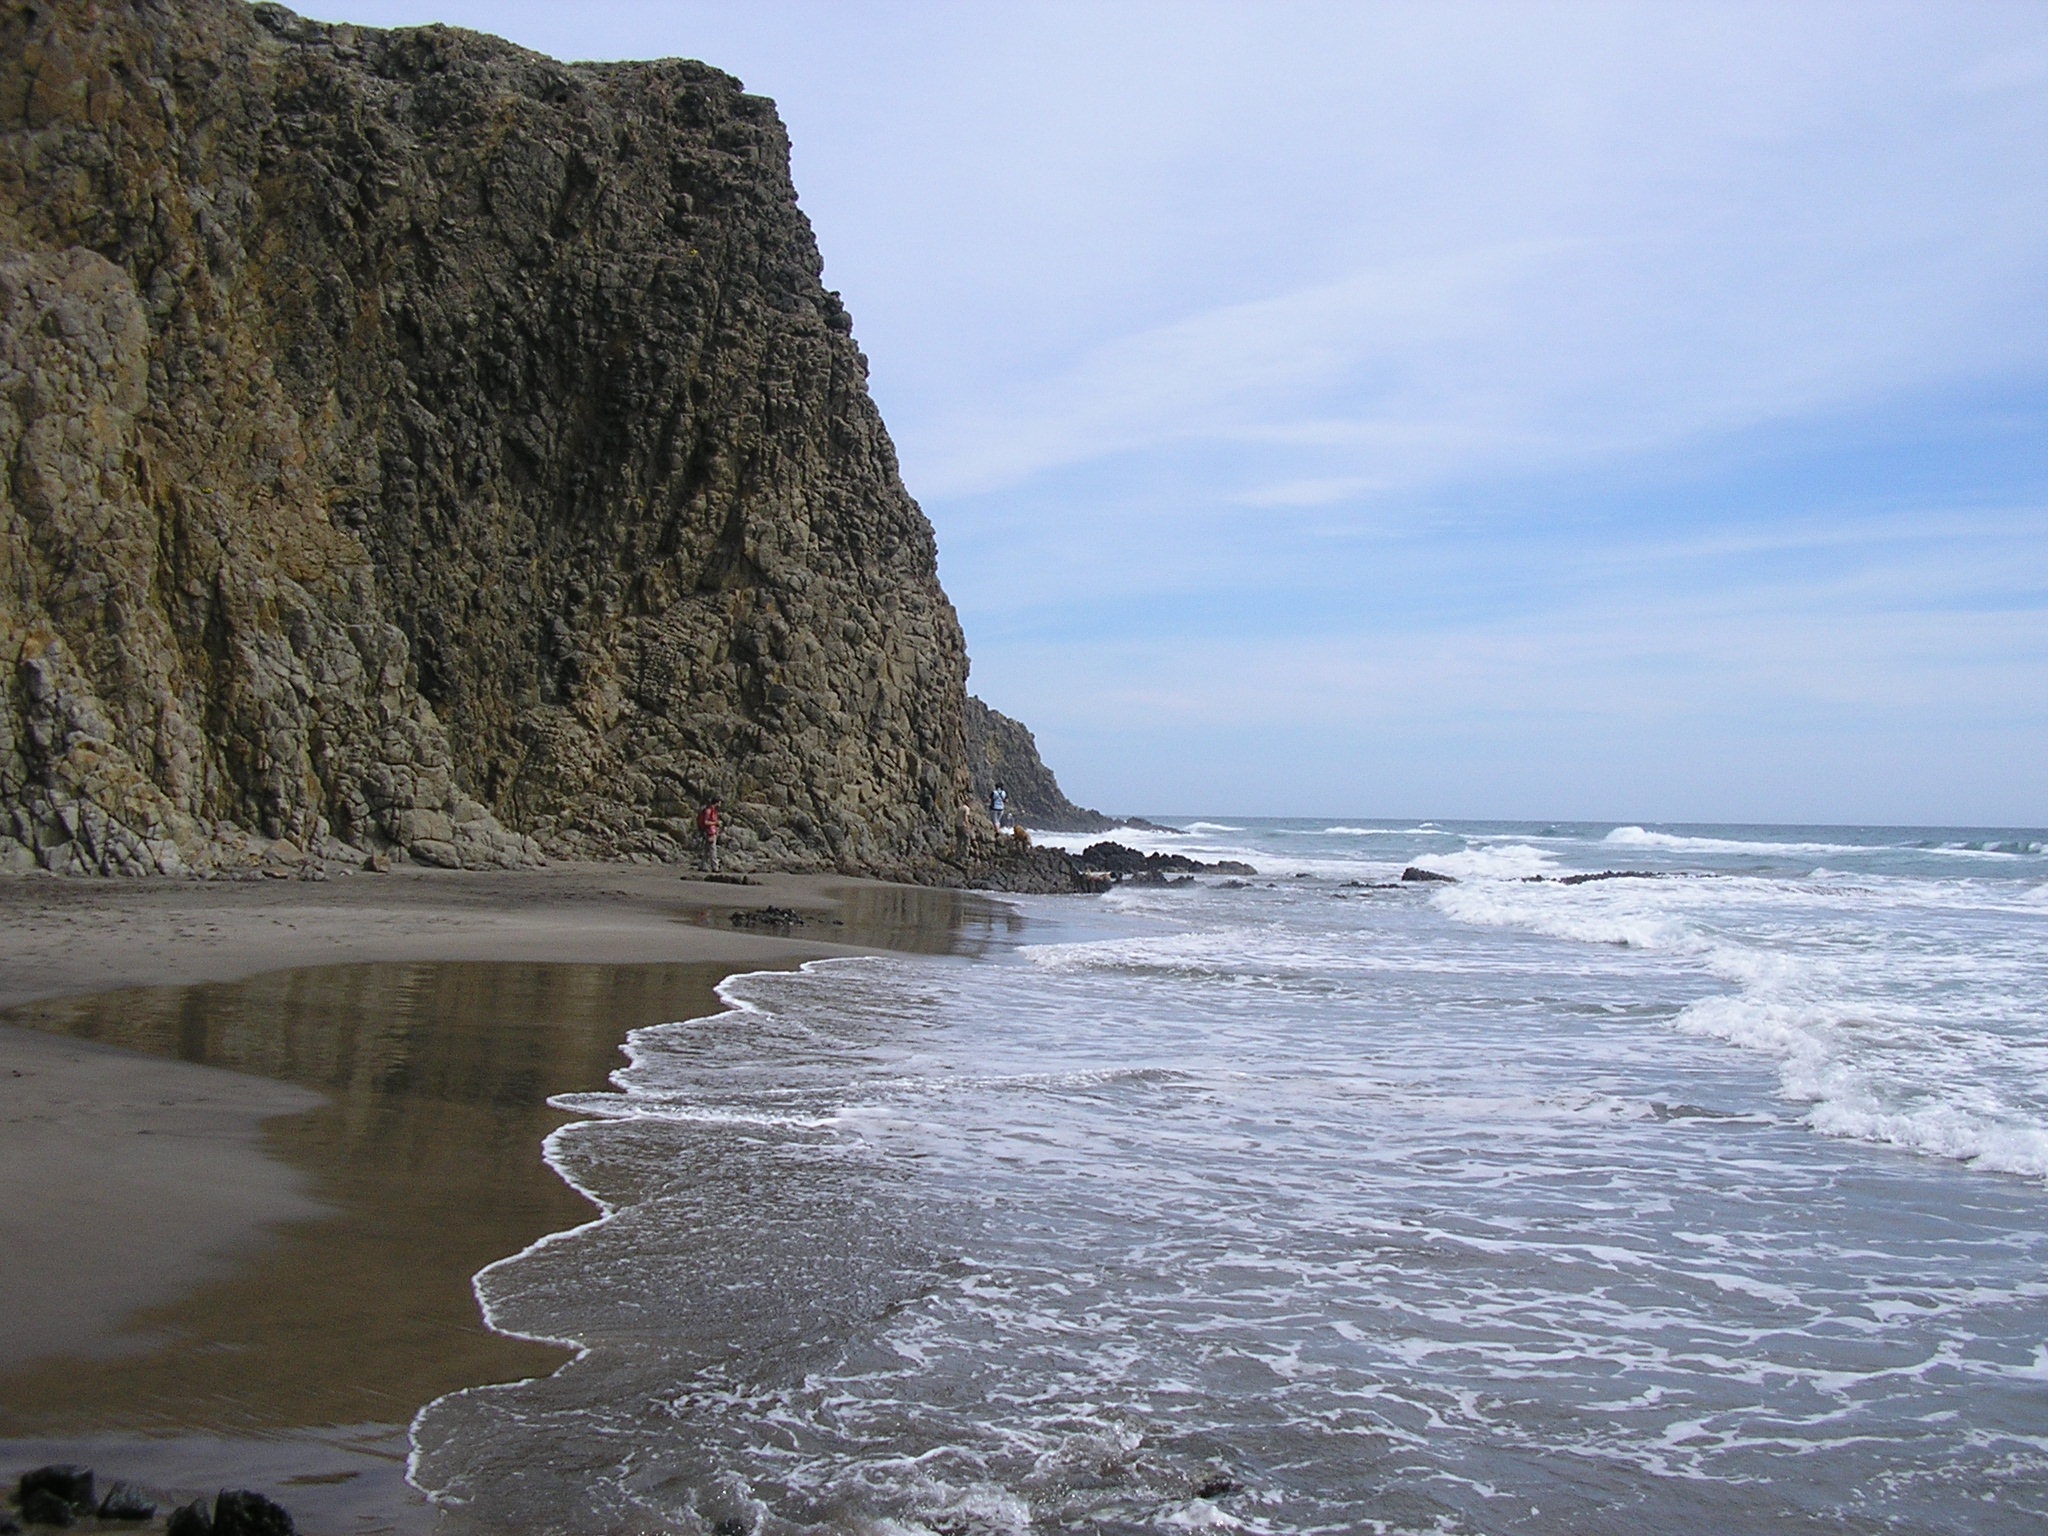
beach, sea, coast, water, rock, ocean, shore, wave, cliff, cove, bay, terrain, material, body of water, beaches, costa, almeria, cabo de gata, cape, landform, wind wave